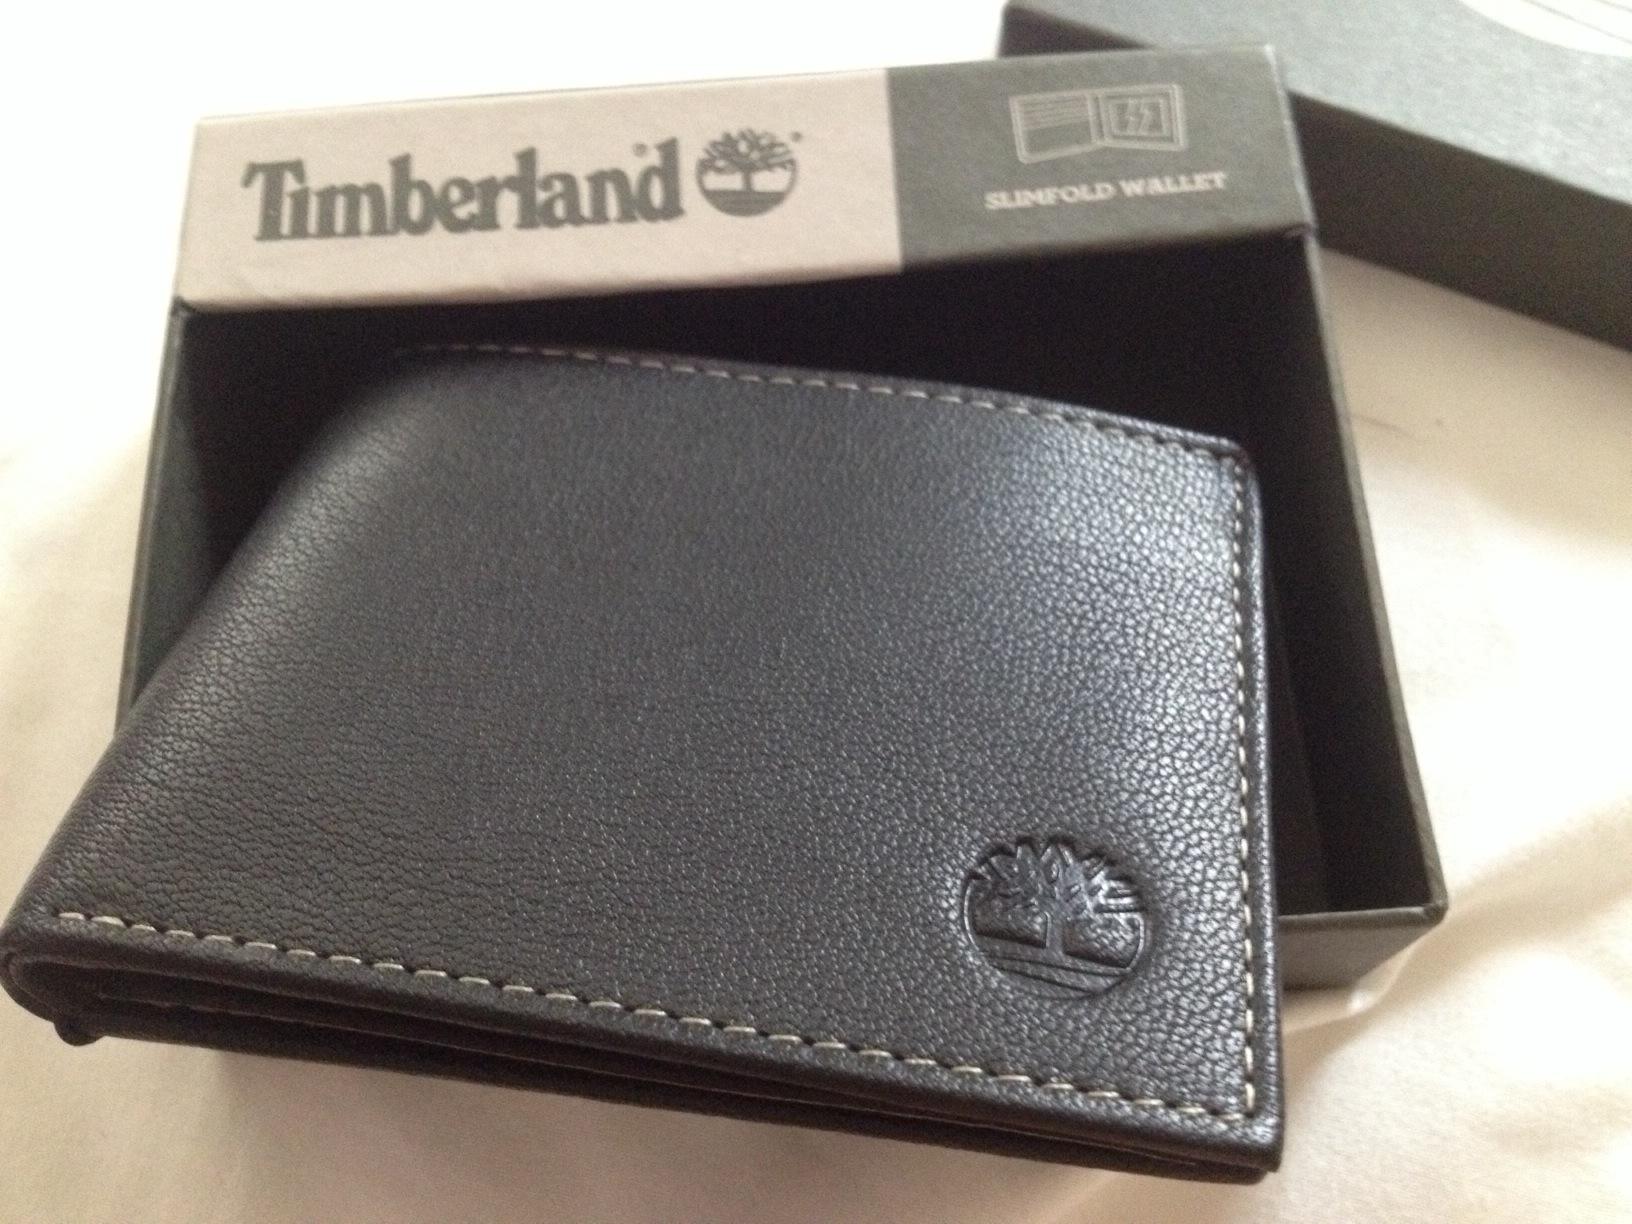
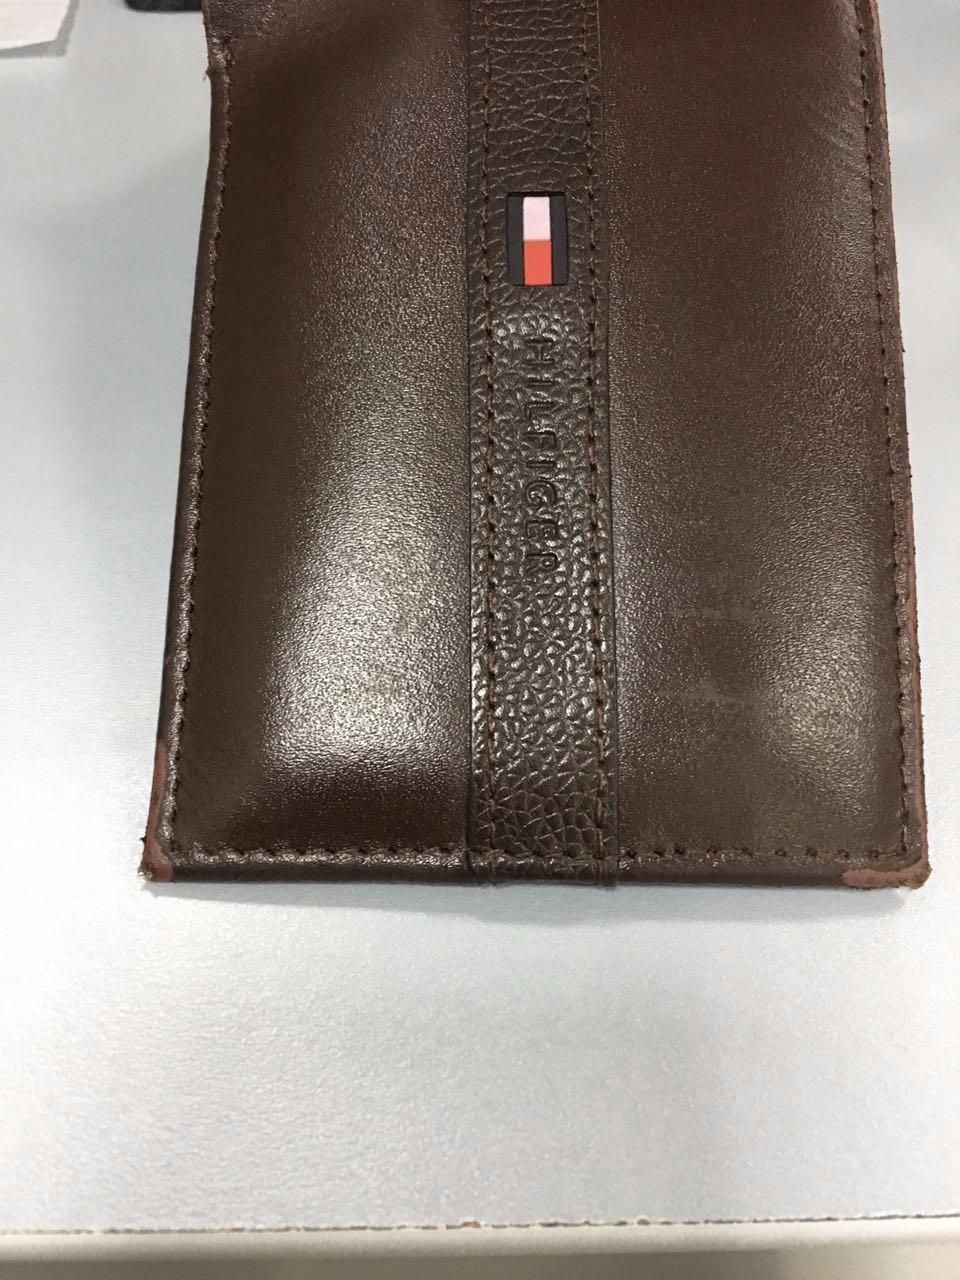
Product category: accessories_wallet
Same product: no